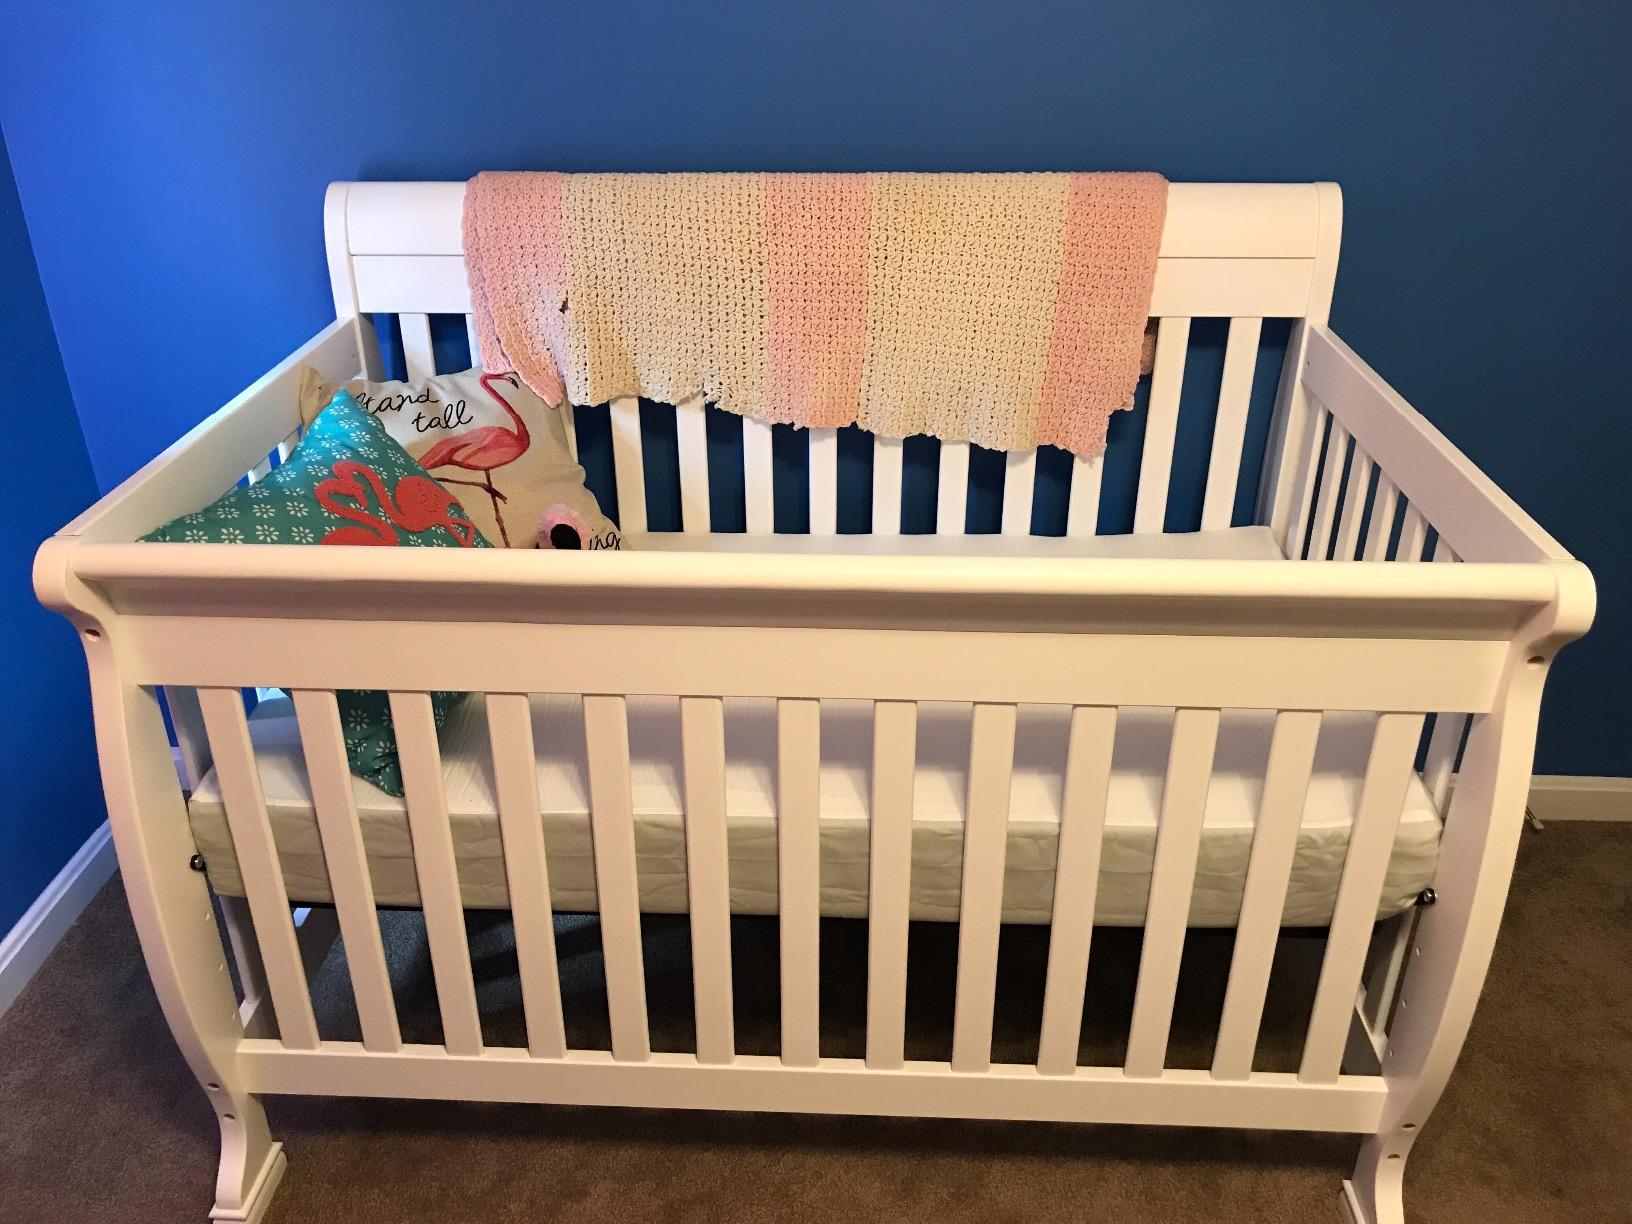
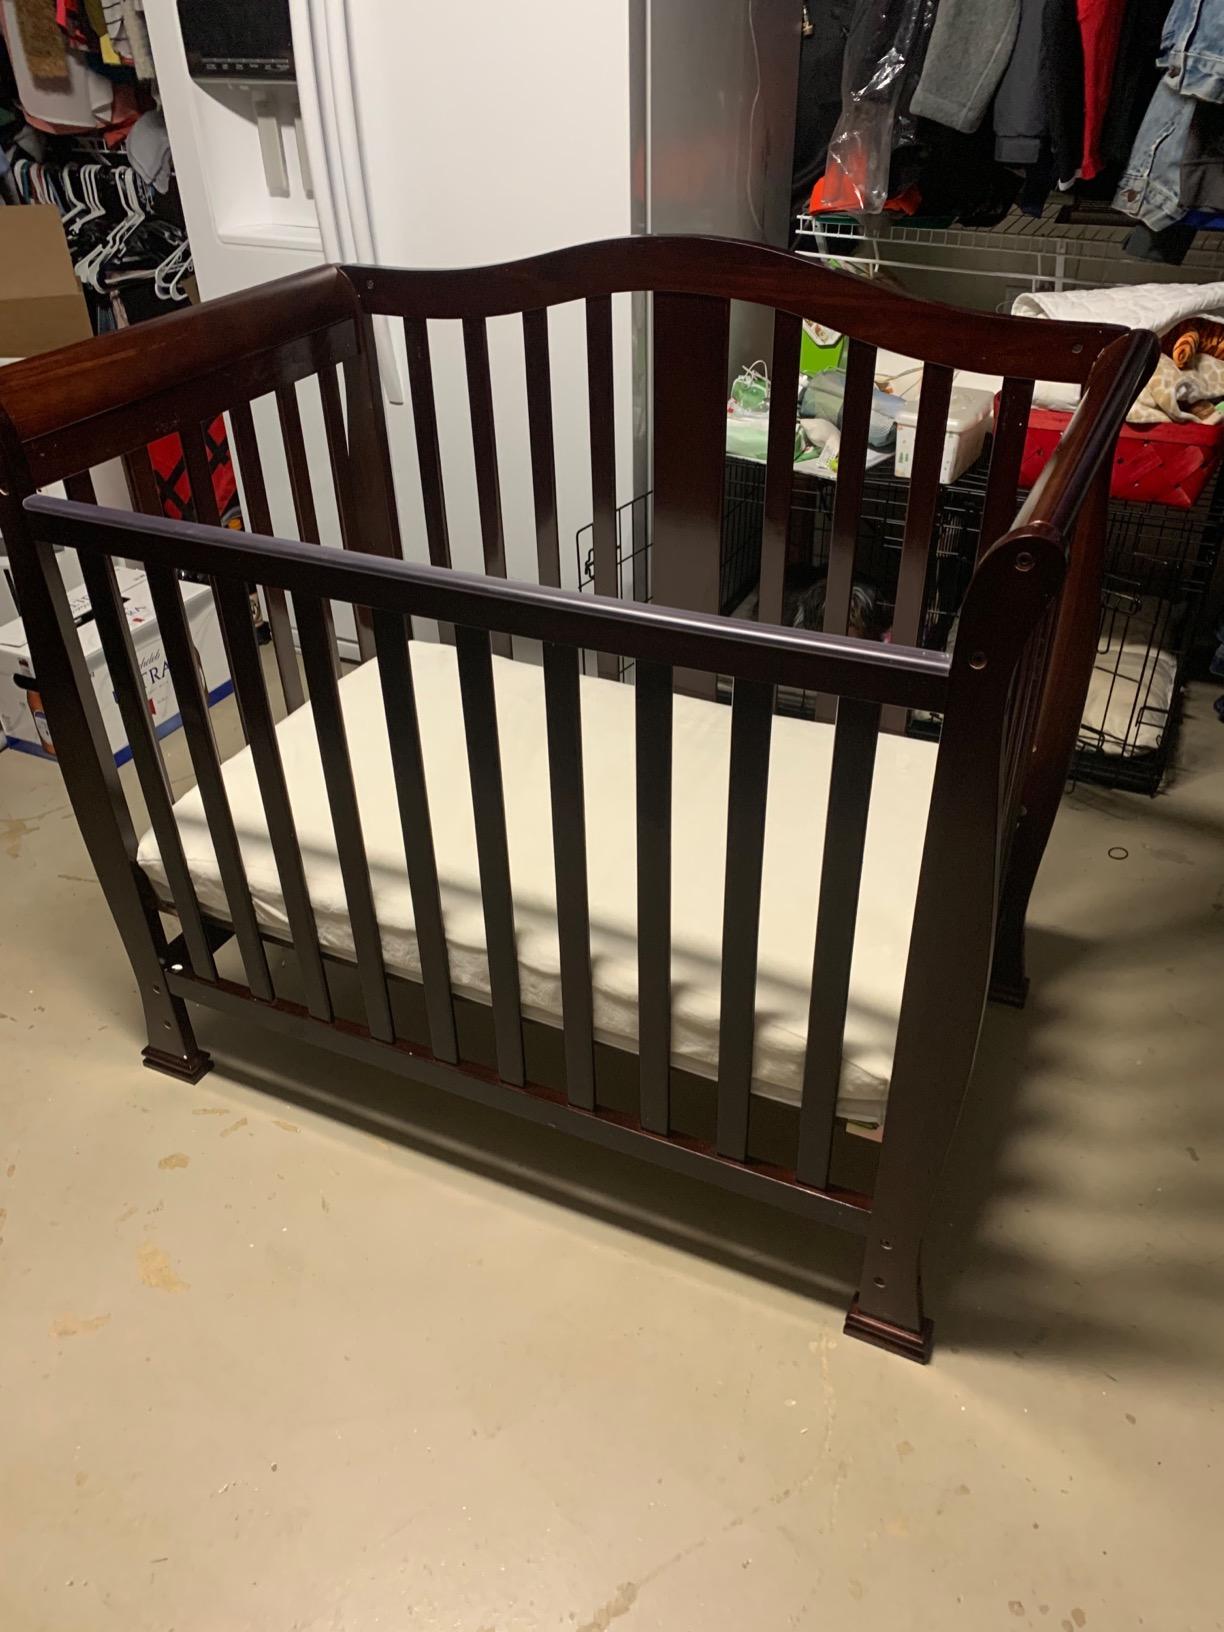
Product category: products_crib
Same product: no